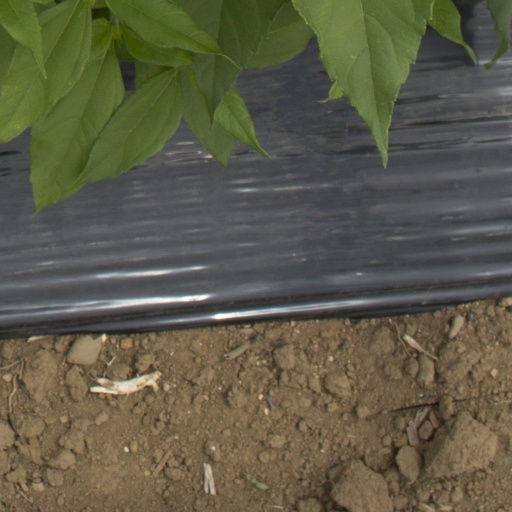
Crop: Jerusalem artichoke